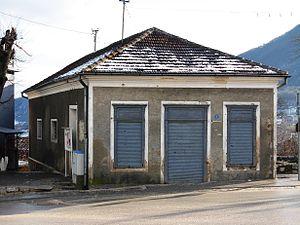
Le musée du Conseil anti-fasciste d'État pour la libération nationale de la Bosnie-Herzégovine est situé en Bosnie-Herzégovine, sur le territoire de la ville de Mrkonjić Grad. Il présente des souvenirs liés au Conseil et est installé dans la maison où ce conseil s'est réuni pour la première fois le 25 novembre 1943 et a ouvert ses portes le 27 novembre 1973. Le bâtiment et les salles de réunion sont inscrits sur la liste des monuments nationaux de Bosnie-Herzégovine.
Cet article recense les monuments nationaux situés sur le territoire de la municipalité de Mrkonjić Grad en Bosnie-Herzégovine et dans la République serbe de Bosnie. La liste établie par la Commission pour la protection des monuments nationaux compte 6 monuments nationaux inscrits sur la liste principale et 2 monuments inscrits sur une liste provisoire.